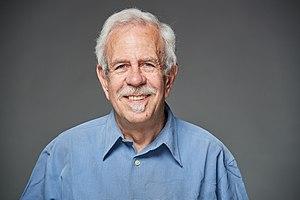
Alfred Felder est un compositeur et violoncelliste suisse, né le 2 septembre 1950 à Lucerne. Il vit avec sa famille à Winterthour. Après des études au conservatoire de Lucerne, il a obtenu son diplôme de soliste au Mozarteum de Salzbourg. Comme violoncelliste soliste il a joué dans différents orchestres de chambre et a participé à des tournées dans plusieurs pays, y compris Canada, Inde, Chine et Japon. De 1977 à 1983, Felder a été membre de l'orchestre de cordes du Festival de Lucerne.